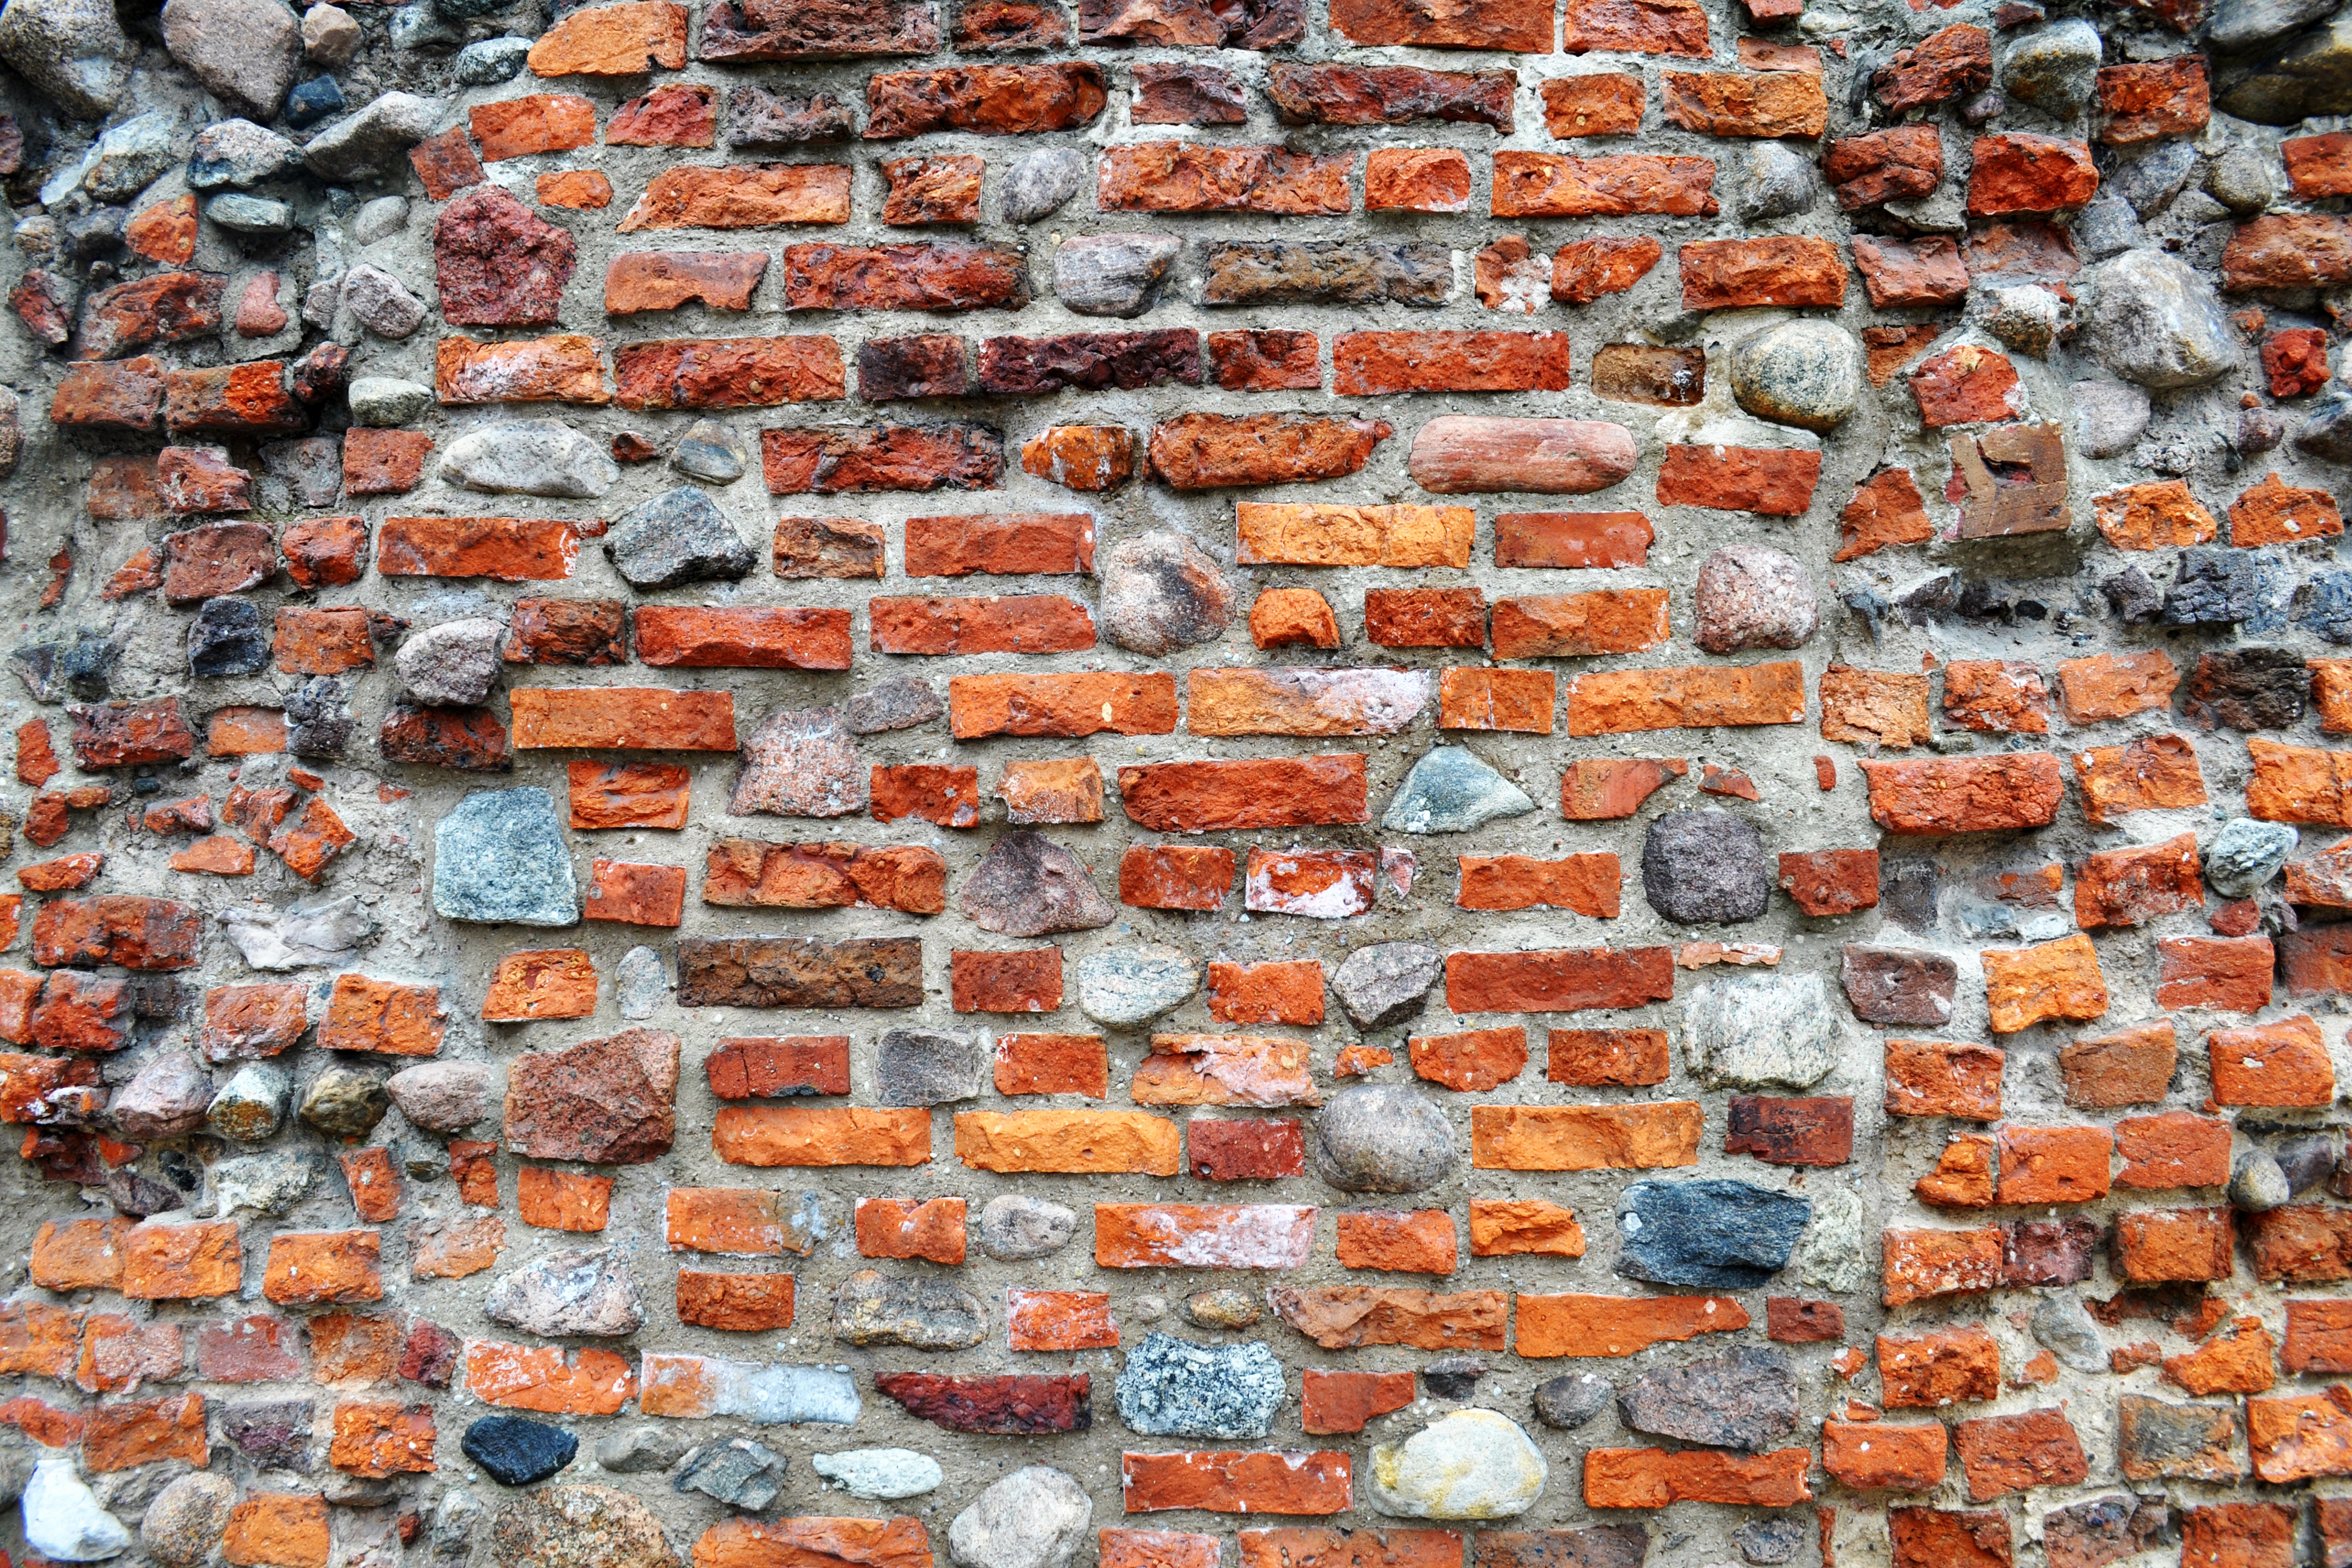
rock, architecture, floor, old, cobblestone, wall, pattern, stone wall, historic, brick, material, medieval, rubble, brickwork, lake dusia, the background, the walls of the, flooring, road surface